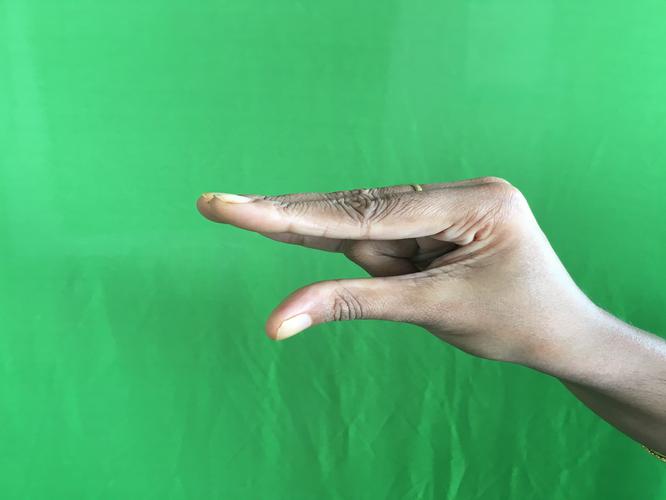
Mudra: Kangulam
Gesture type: single_hand